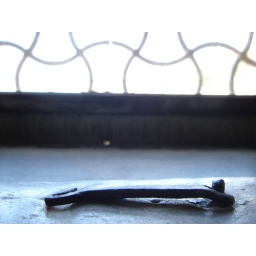
Just a window in the harem of sultan's house